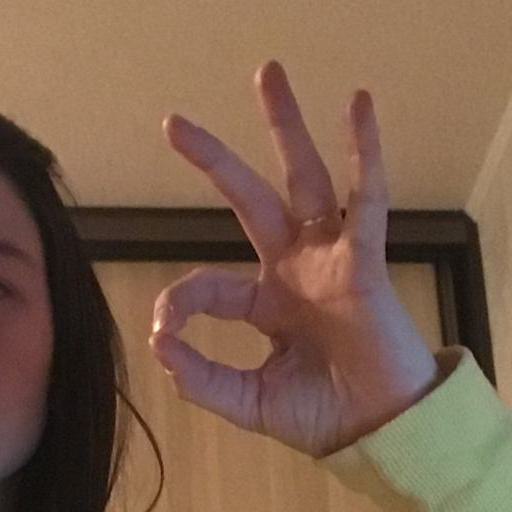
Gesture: ok